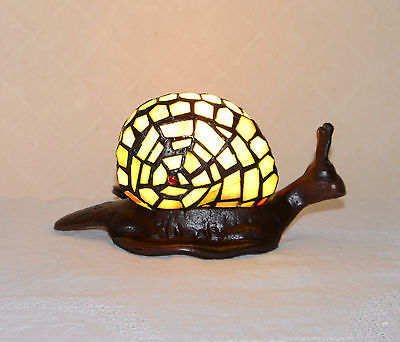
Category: lamp